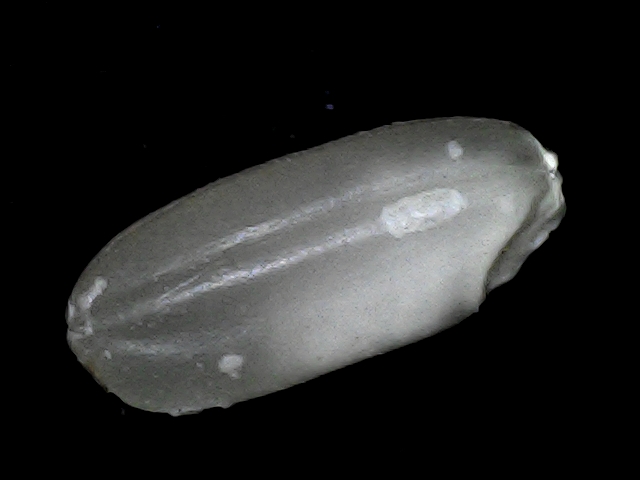
Rice variety: BD52